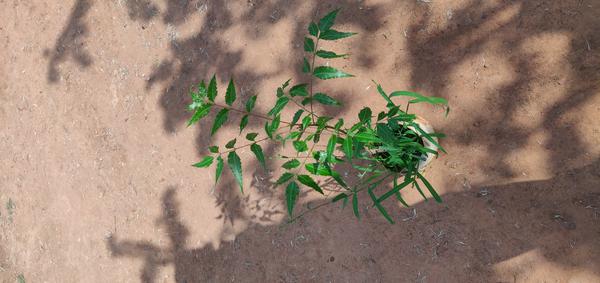
Plant: Neem